Zabeel Palace

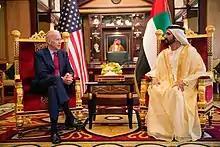

As the official residence of the Ruler of Dubai, Zabeel Palace is a central hub for governance, state affairs, and high-level interactions within the emirate of Dubai. The palace serves as the venue for official meetings, diplomatic receptions, and ceremonial events. It is an important setting for receiving international dignitaries, heads of state, and prominent visitors. For example, the palace hosted bilateral meetings between Sheikh Mohammed bin Rashid Al Maktoum and then-Vice President of the United States Joe Biden in March 2016.